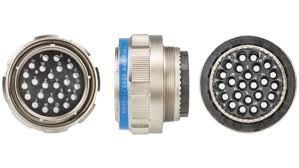
Label: Rs-24